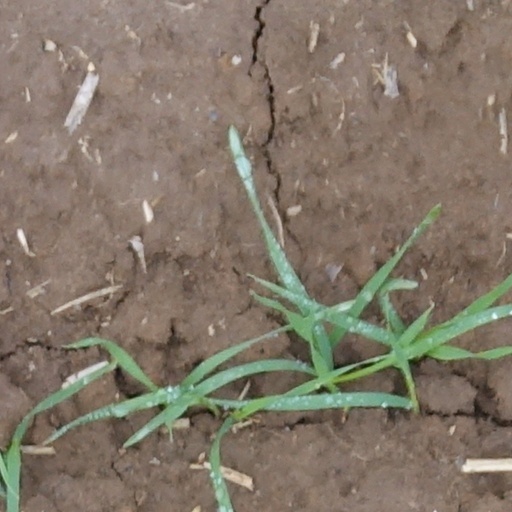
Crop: wheat